Early history of Singapore

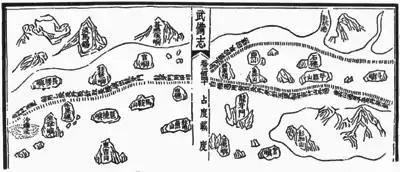
Mao Kun map from Wubei Zhi based on the early 15th century navigation maps of Zheng He, showing Temasek (淡馬錫) at the top left, and Longyamen (龍牙門) in the right panel. Temasek was described as having two different settlements by Wang Dayuan, "Longyamen" and "Banzu".

It was recorded in 1320 that the Mongol sent a mission to obtain elephants from "Long Ya Men" (龍牙門, "Dragon's Teeth Gate"). The people of "Longyamen" then responded in 1325 with a tribute and trade mission to China. "Long Ya Men" is believed to be the entrance to the modern-day Keppel Harbour. In his work "Daoyi Zhilüe", Wang Dayuan described "Long Ya Men" as the two hills of Temasek that looked like "Dragon's teeth" between which a strait runs, and wrote about the place: